Love Can Seriously Damage Your Health

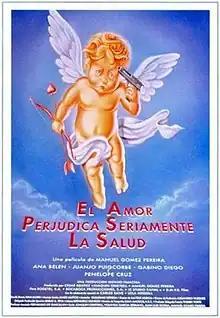
Theatrical release poster

Love Can Seriously Damage Your Health is a 1997 Spanish comedy film directed by Manuel Gómez Pereira and starring Ana Belén, Juanjo Puigcorbé, Gabino Diego and Penélope Cruz.